Donal MacIntyre: Unsolved

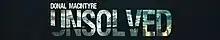

Donal MacIntyre: Unsolved is a British crime reality series in which investigative journalist and self-proclaimed criminologist Donal MacIntyre investigates a number of well noted "cold cases", for which the police have never been able to reach a conclusion. Working alongside a self-assembled cold case team, MacIntyre revisits each case by re-interviewing witnesses, investigating officers and reviewing physical evidence in the hope that "fresh eyes" can release new information and possible theories, which could lead to closure for the family and friends of each of the victims. The series began broadcasting on CBS Reality on 11 October 2015. A total of ten episodes have been broadcast to date.